Thomas Barnett (footballer, born 1936)

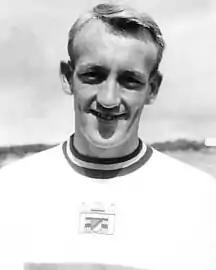

Thomas Andrew Barnett (12 December 1936 – 15 March 2022) was an English professional football player and coach who played as a winger.